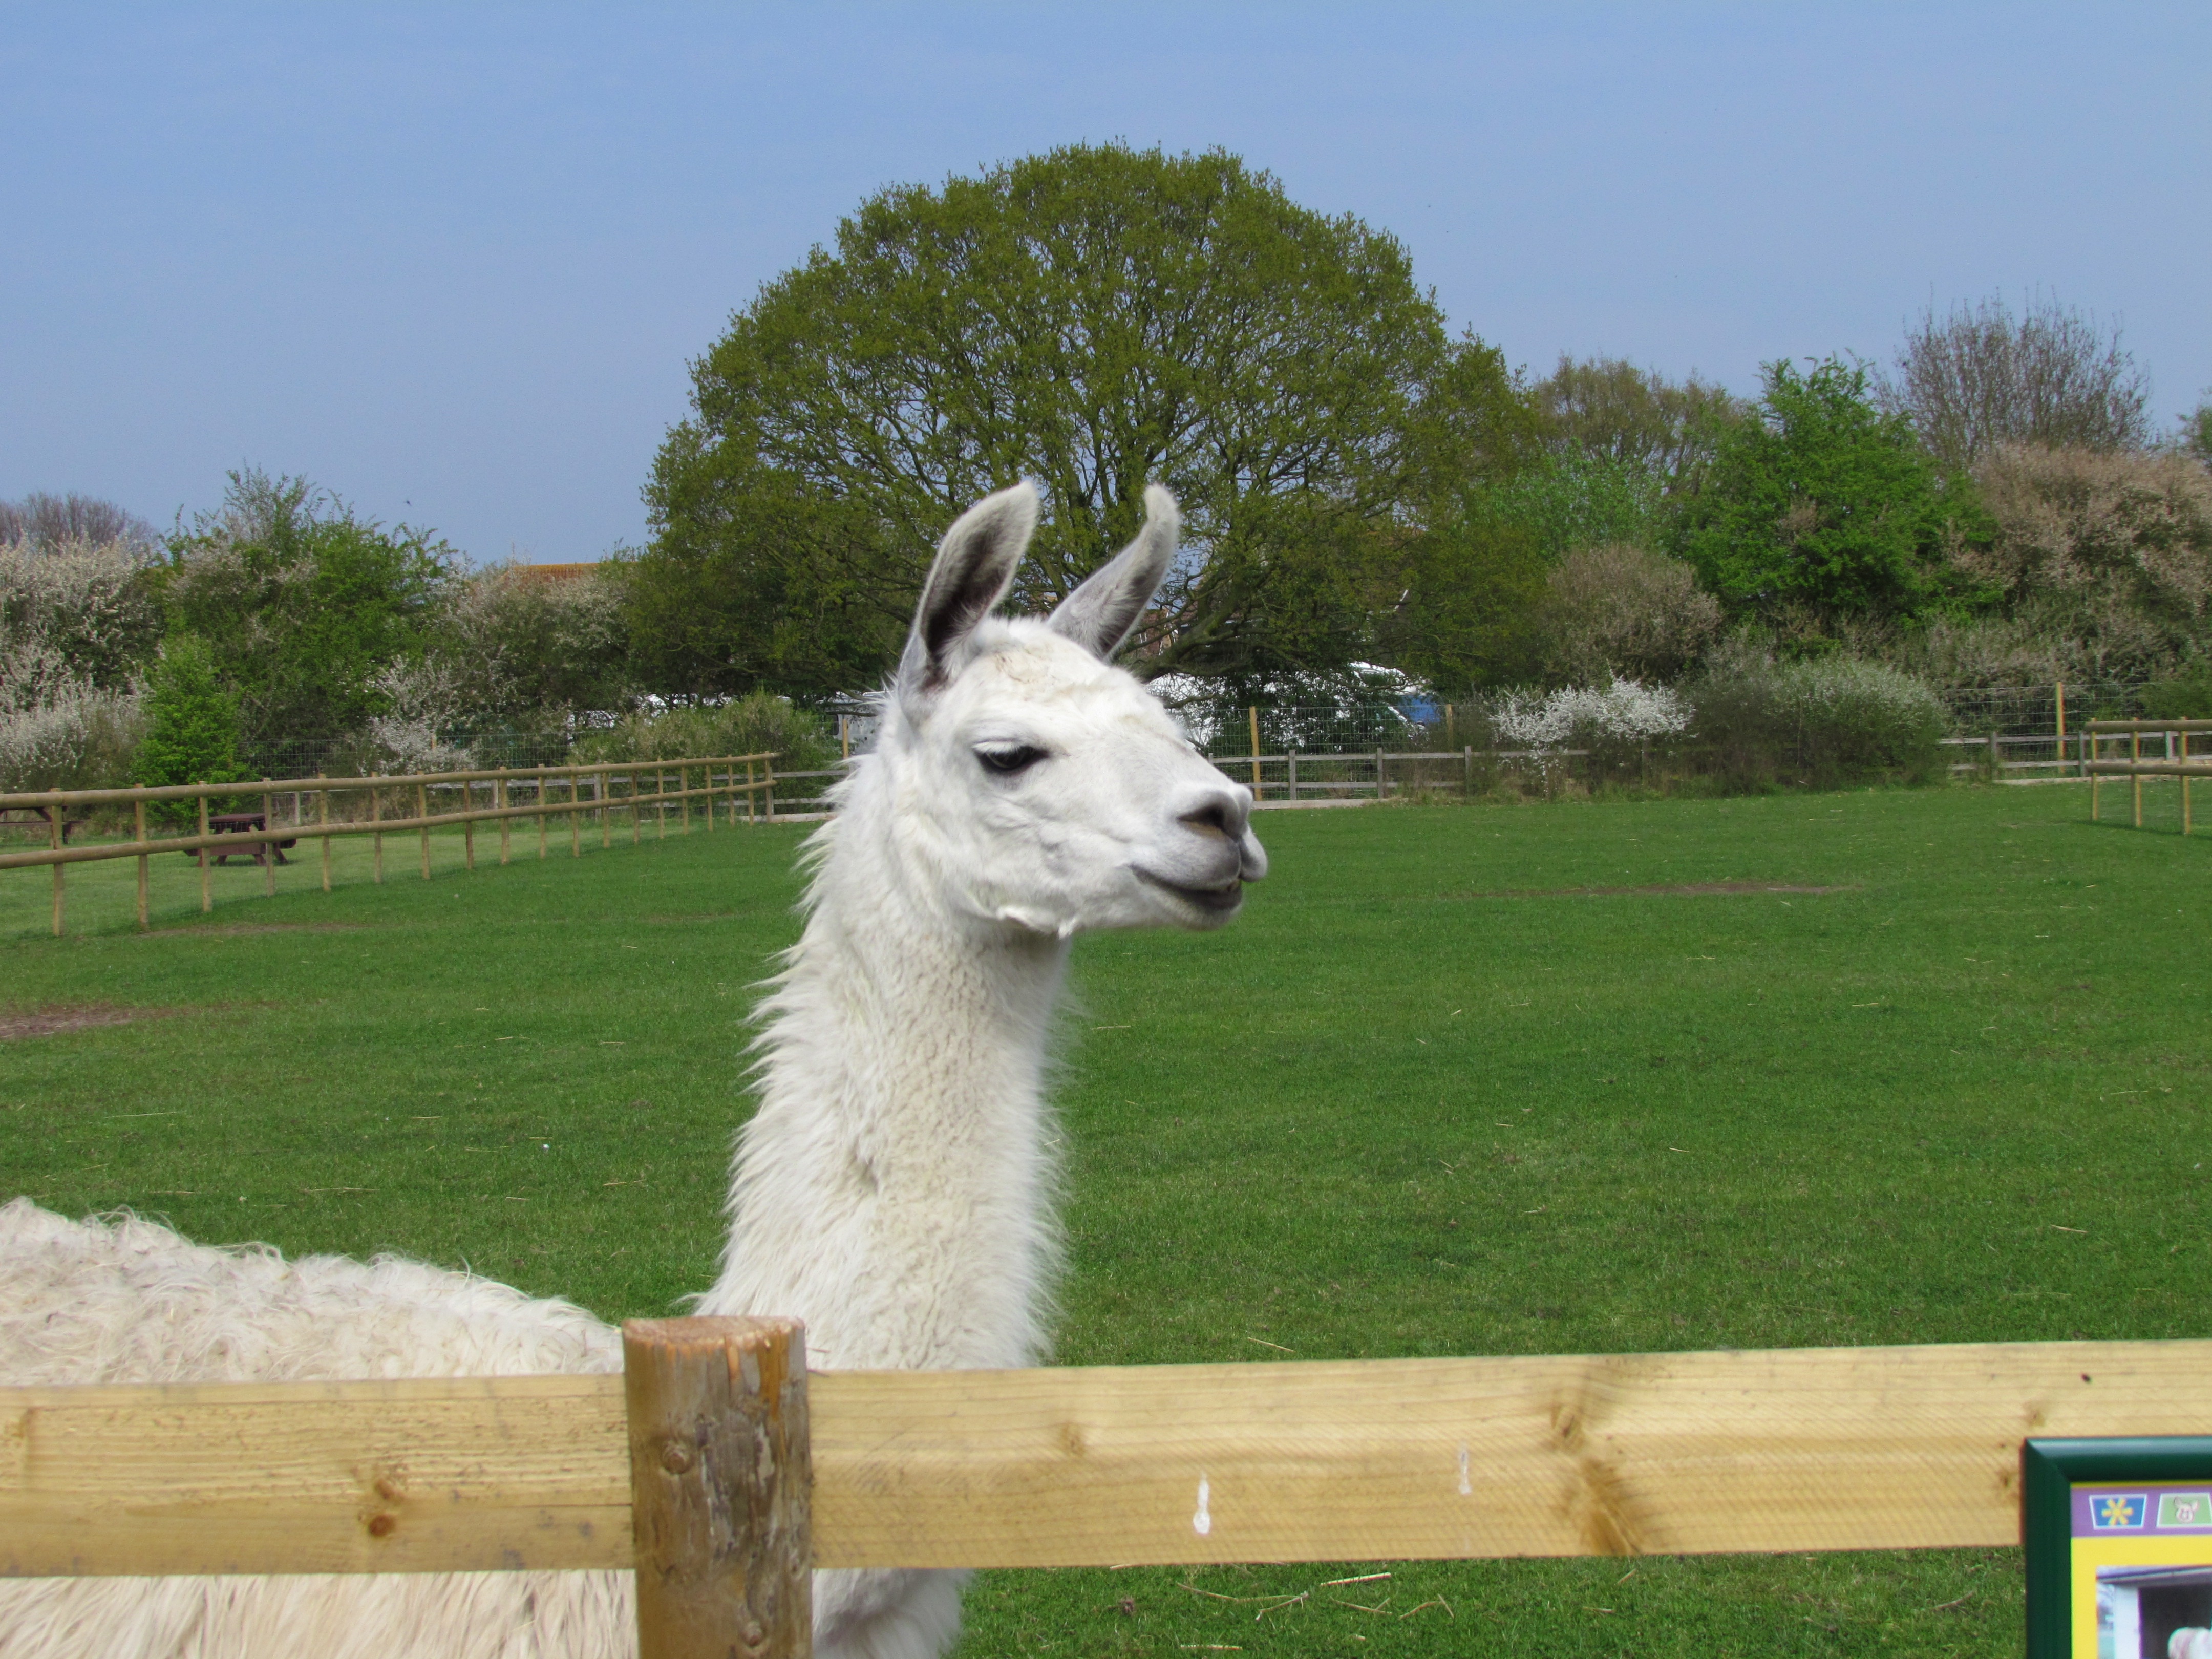
nature, farm, animal, pasture, mammal, fauna, llama, alpaca, vertebrate, camel like mammal